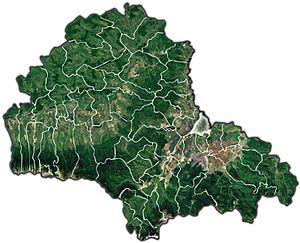
Bod est une commune roumaine du județ de Brașov, dans la région historique de Transylvanie. Elle est composée des deux villages suivants :